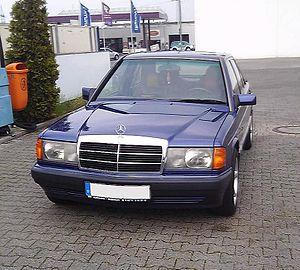
La Mercedes-Benz Type 201, surnommée Baby-Benz, est une berline tricorps d'entrée de gamme fabriquée par Mercedes-Benz de 1982 à 1993. Commercialisée sous le nom Mercedes-Benz 190, elle sera la toute première familiale du constructeur allemand. Produit à plus de 1,8 million d'unités, cela en fait l'un des modèles Mercedes-Benz les plus réussis. Elle a été conçue pour séduire un public plus jeune que celui ciblé par les modèles existants. En effet, l'étude de l'aérodynamique du modèle en font un véhicule économique et sportif pour l'époque. Par ailleurs, la sécurité n'a pas été en reste puisque la 190 peut être équipée d'ABS, d'airbag, et la structure de la carrosserie a été étudiée de manière à préserver les occupants à l'intérieur du véhicule.